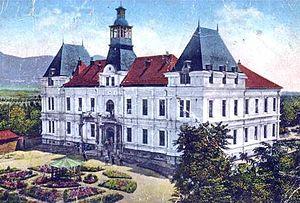
Resen est une municipalité et une ville du sud-ouest de la République de Macédoine du Nord. Elle comptait 16 825 habitants en 2002 et fait 550,77 km². La ville comptait 8 748 habitants, le reste de la population étant réparti dans les villages alentour. La municipalité est située sur la rive nord du lac Prespa et est à ce titre un centre touristique important. Resen est également connue pour son château, exemple architectural unique en Macédoine.
Le Saraï est une ancienne résidence néoclassique située à Resen, en Macédoine du Nord. Elle a été construite au début du XXᵉ siècle par un bey ottoman local, Ahmed Niyazi Bey. Son style architectural en fait un monument unique en Macédoine.
Cette liste non exhaustive répertorie les principaux châteaux en Macédoine du Nord, classés par région.